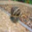
Label: snail